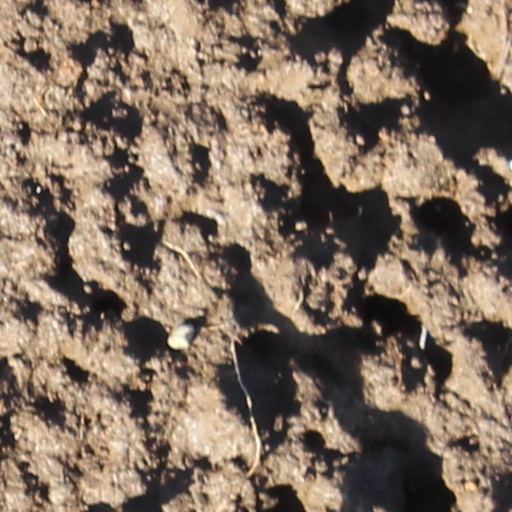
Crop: wheat